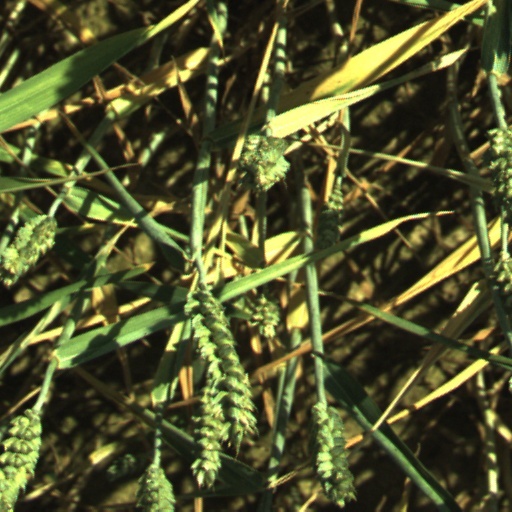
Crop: wheat